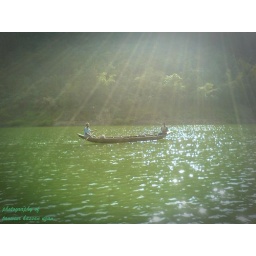
flying by boat ......crossing rays....